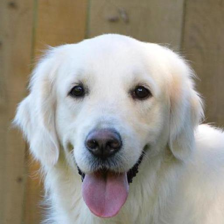
Label: animals